Aviva Rabinovich

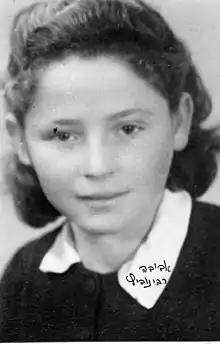
Aviva Rabinovich in her youth

Aviva Rabinovich-Vin (March 23, 1927 – July 7, 2007), better known as simply Aviva Rabinovich, was a professor of botany, chief scientist at the Israel Nature and Parks Authority (1970-1988), and an environmental activist.